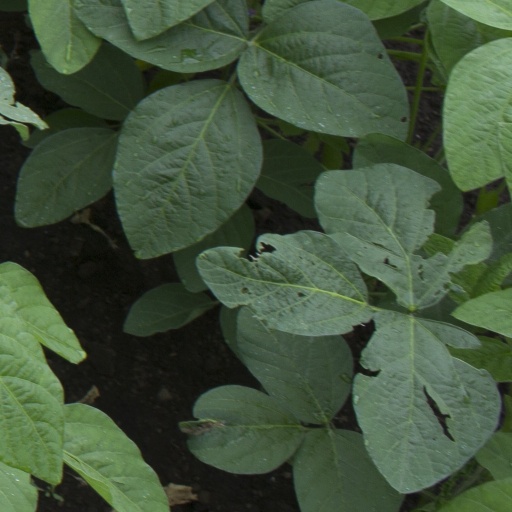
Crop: soybean